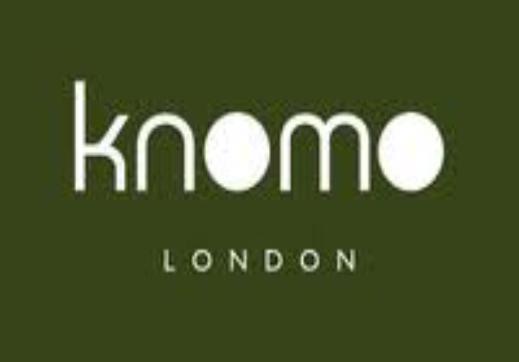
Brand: Knomo
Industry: Clothes